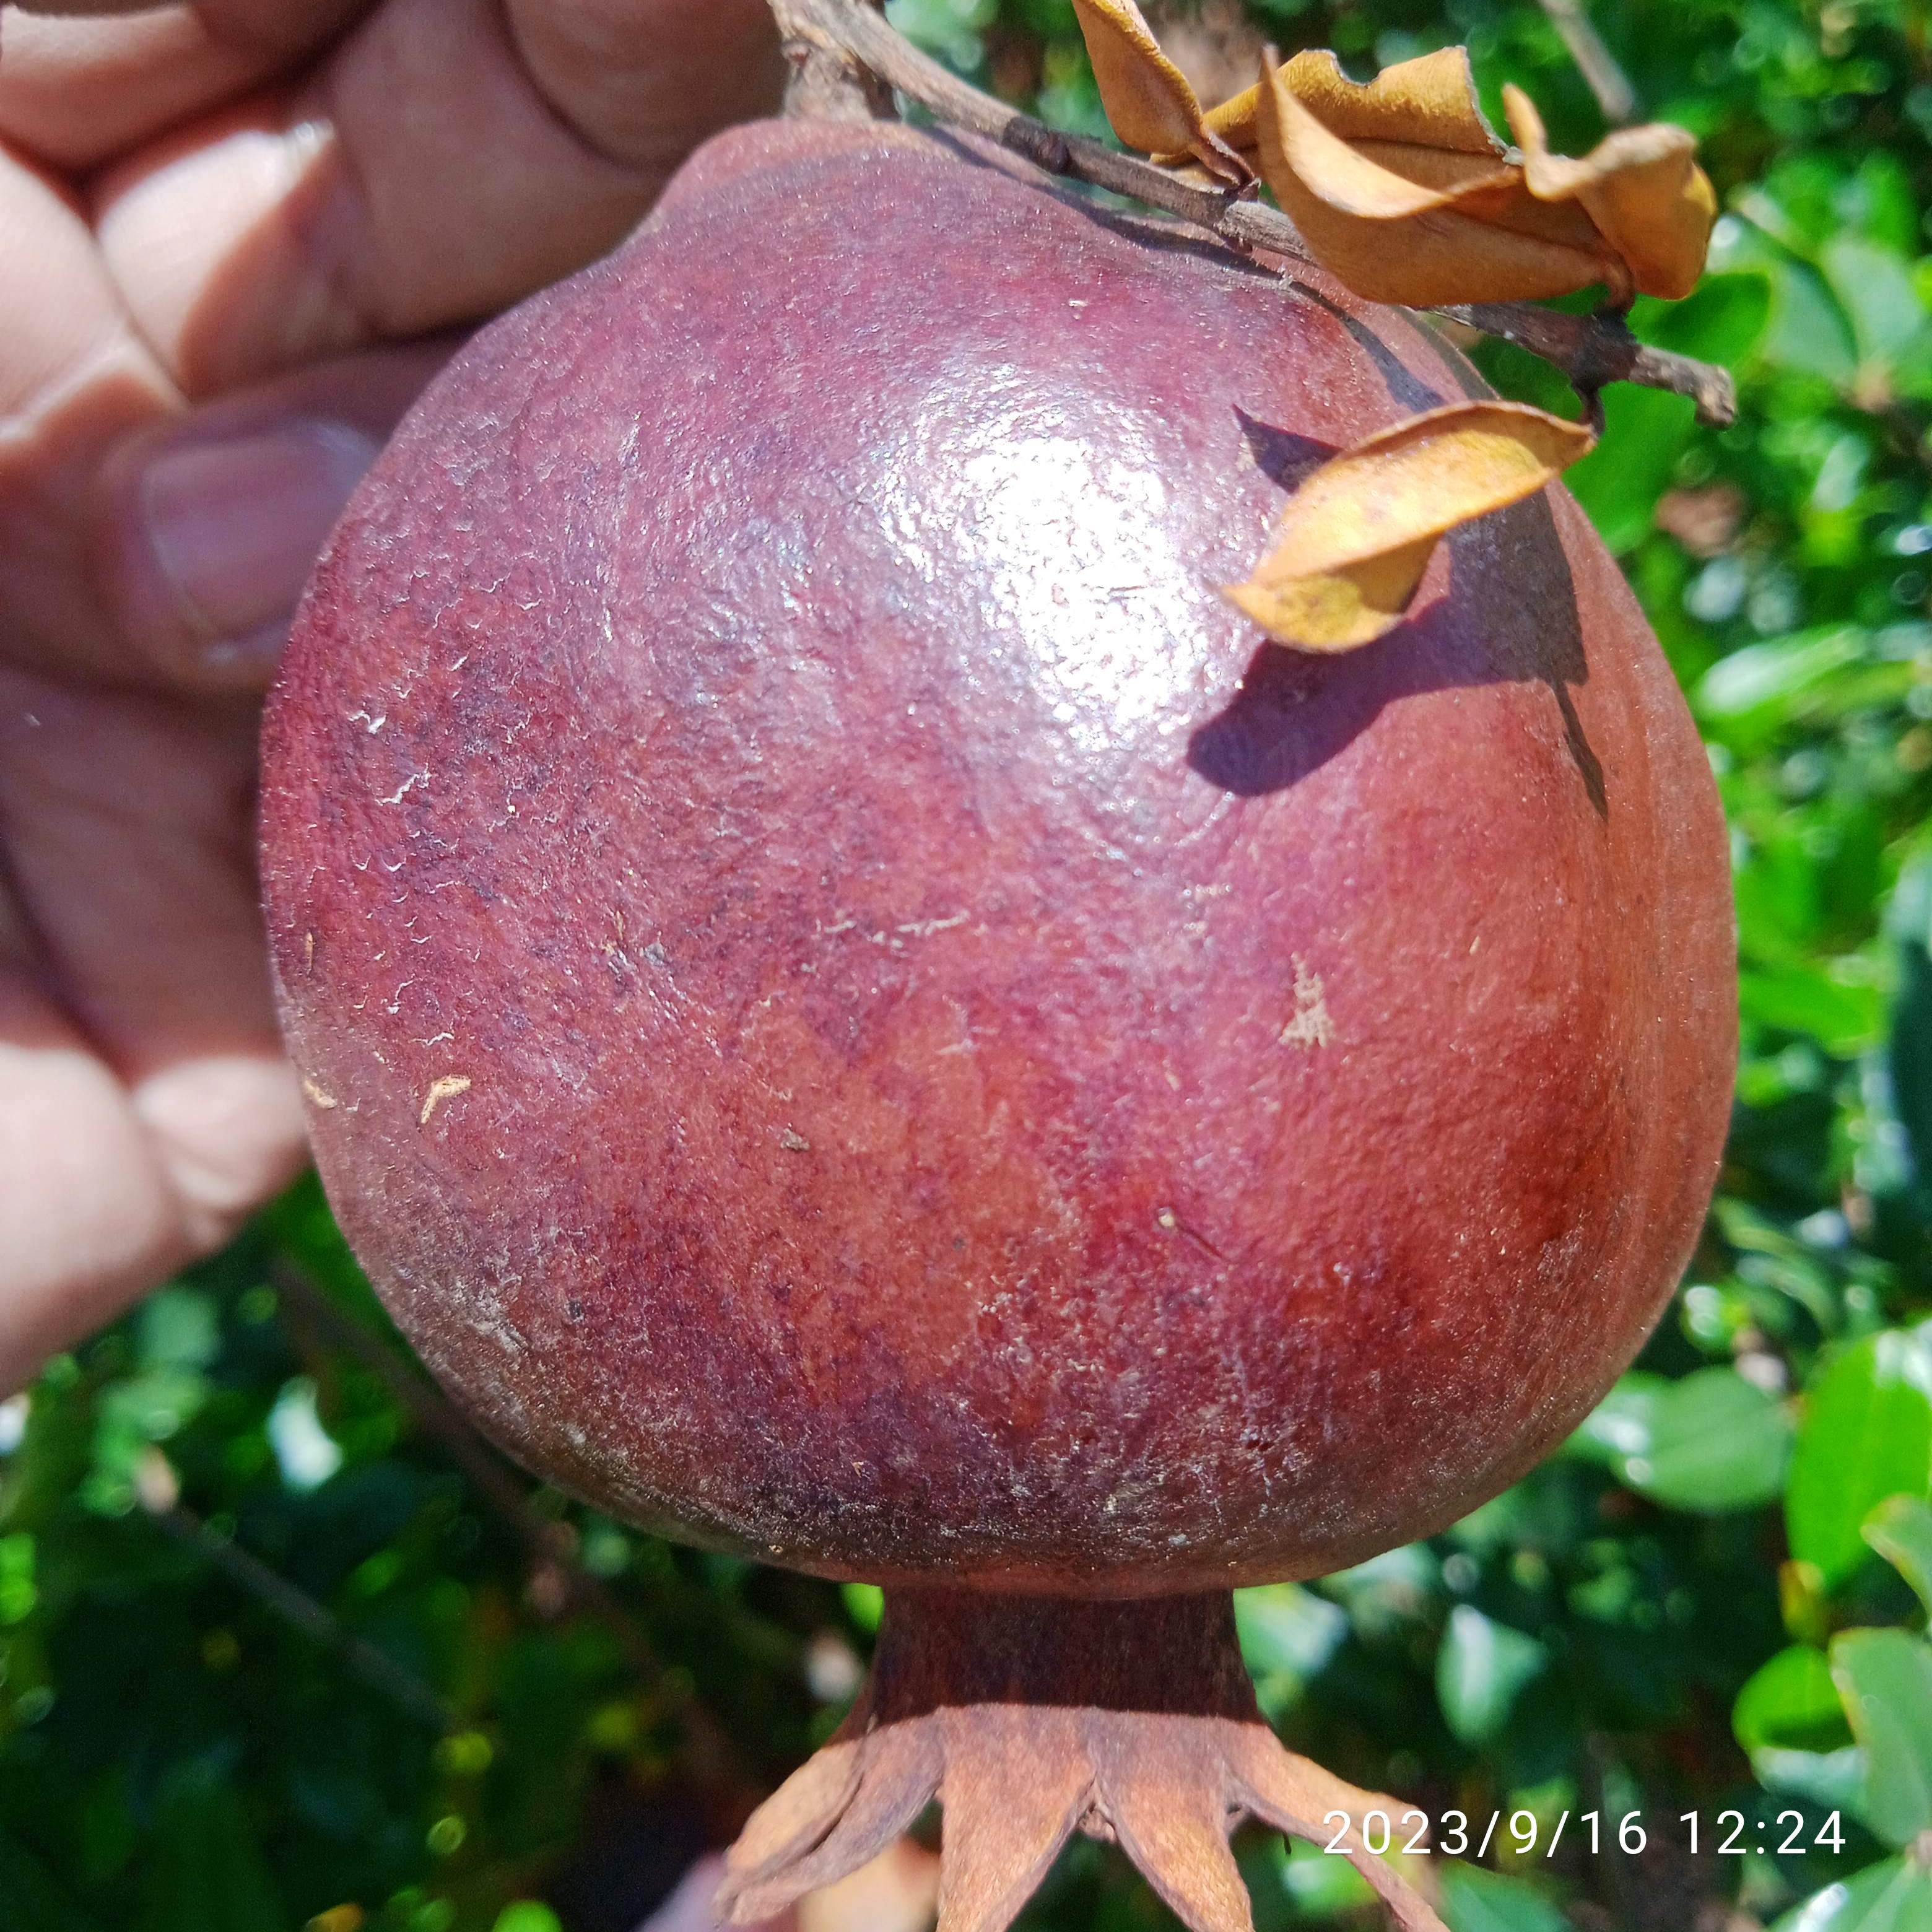
Label: Alternaria